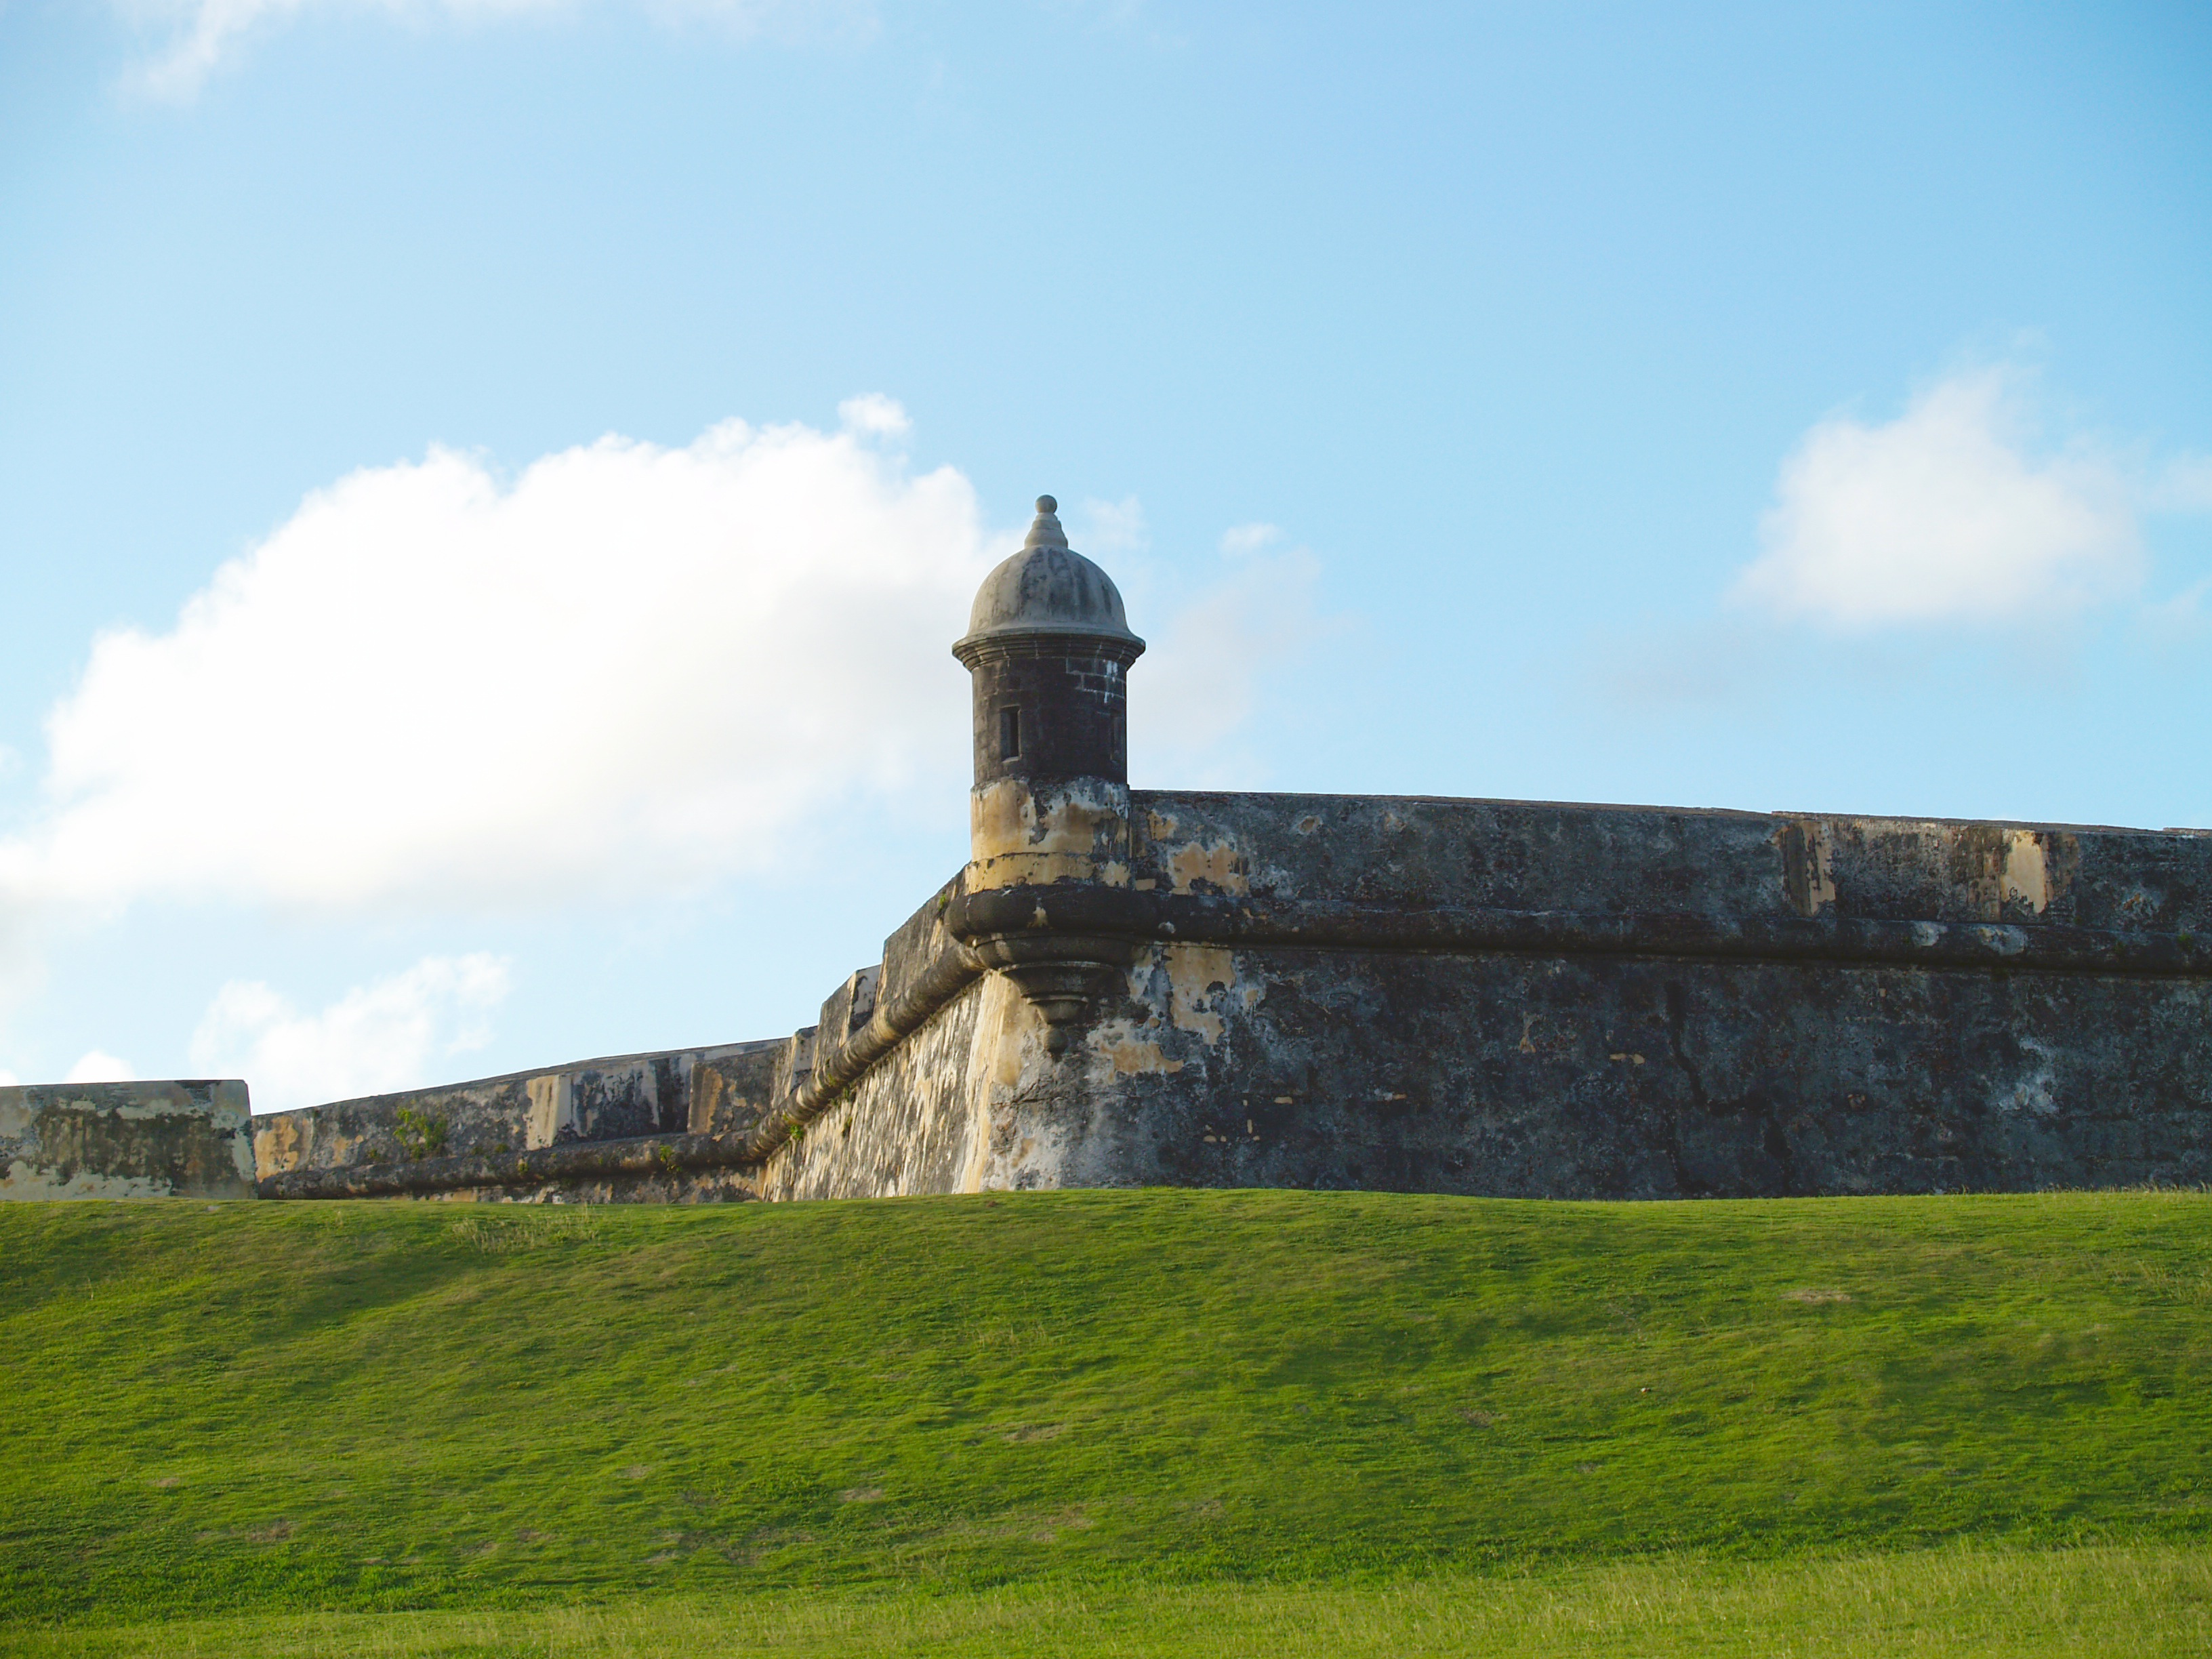
sea, coast, rock, architecture, hill, building, chateau, old, cliff, tower, castle, landmark, exterior, historic, fortification, terrain, fortress, ruins, monastery, famous, rural area